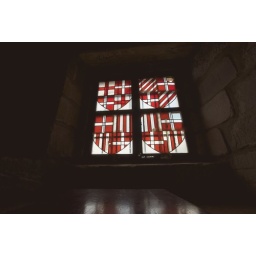
windows in english tower